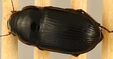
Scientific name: Euryderus grossus
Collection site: Central Plains Experimental Range NEON (CPER), plot CPER_003